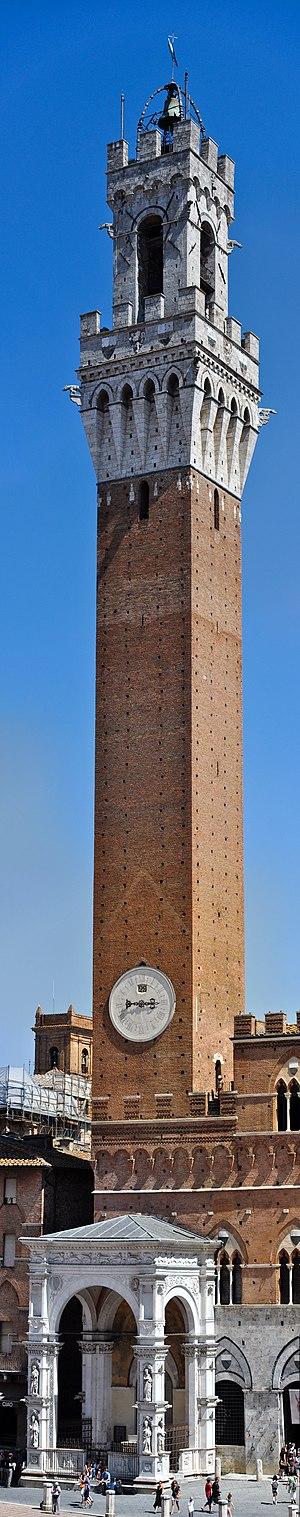
La Torre del Mangia, adjacente au Palazzo Pubblico (Sienne) à Sienne
La Torre del Mangia, est une tour située à Sienne dont la hauteur atteint 102 m et dont la construction dura plus de 10 ans.